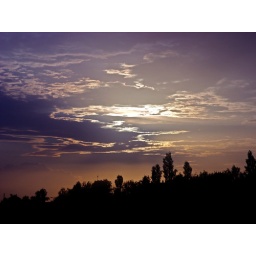
an evenings silver sky in poland.